Splinter (band)

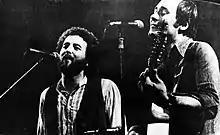
Splinter at the Theatre des Champs Elysees in Paris November 1977 Photo : Jean Helfer

Splinter was an English two-man vocal group from South Shields, England, consisting of Bill Elliott (William Elliott) and Bobby Purvis (Robert J Purvis), who formed in the early 1970s.